33mm A.P.X.

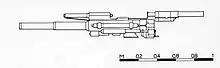
A diagram displaying the side-view of the cannon

The 1932 33mm Ateliers des Puteaux cannon fired a High-Explosive or Armour-Piercing round at 650 m/s and had a fire rate of 300 rounds per minute. Overall the weapon weighed 150 kg and was fed by a drum that could contain up to 35 rounds, firing rounds with up to 72g of explosive filler. The AP round was capable of penetrating up to 32 mm of armour at 500 metres. The later 1933 revision fired the same projectile at 900 m/s and retained the cylic fire rate, whilst being 10 kg lighter.